Tourism in Algeria

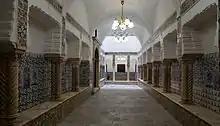
Casbah of Algiers a UNESCO world heritage site.

Algeria is the largest country in Africa; one of the main tourist attractions is the Sahara, the largest desert in the world. Algeria has been a member of the World Tourism Organization since 1976. According to a report of the World Tourism Organization published in 2014, Algeria was the 4th largest tourist destination in Africa in 2013 with 2.7 million foreign tourists, and ranks 111th on the international tourism scene, according to the London-based World Tourism and Travel Council (WTTC). The tourism sector in Algeria accounts for 3.9% of the volume of exports, 9.5% of the productive investment rate and 8.1% of the gross domestic product.